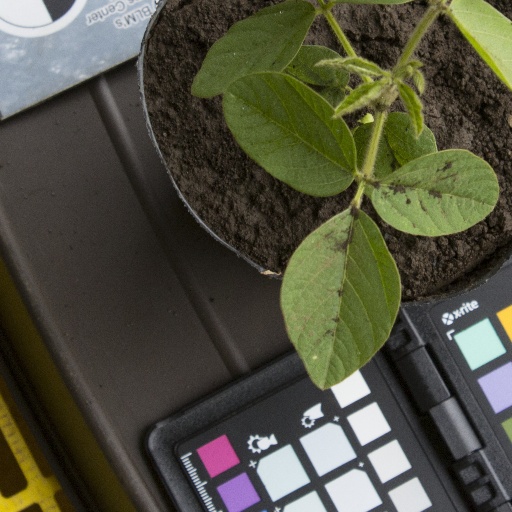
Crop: soybean